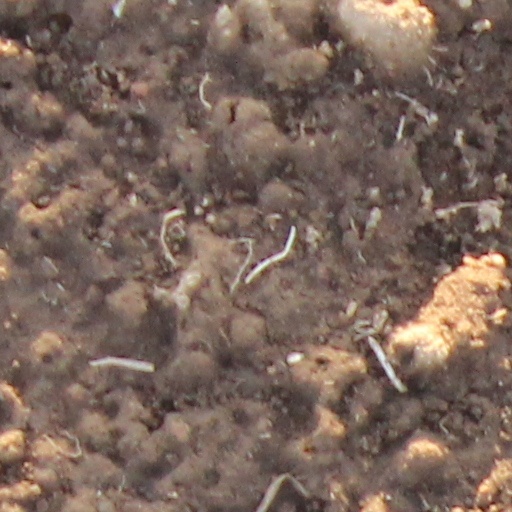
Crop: wheat